Chinese cabbage

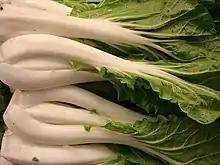
Bok choy

Chinensis Group cultivars do not form heads; instead, they have smooth, dark green leaf blades forming a cluster reminiscent of mustard or celery. These cultivars are popular in southern China and Southeast Asia. Being winter-hardy, they are increasingly grown in Northern Europe. This group was originally classified as its own species under the name "B. chinensis" by Linnaeus.